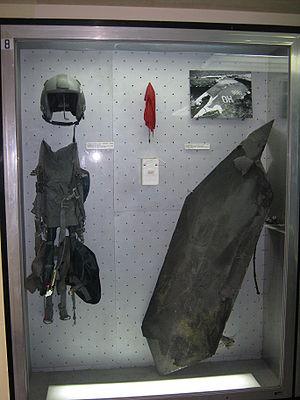
La guerre du Kosovo, une des guerres de Yougoslavie, a eu lieu du 6 mars 1998 au 10 juin 1999, sur le territoire de la République fédérale de Yougoslavie, opposant l'armée yougoslave à l'armée de libération du Kosovo et l'Organisation du traité de l'Atlantique nord.
Le Lockheed-Martin F-117 Nighthawk est un avion d'attaque au sol conçu par les États-Unis dans la seconde moitié des années 1970. C'est le premier avion militaire au monde étudié dès le départ pour avoir la signature la plus réduite possible. Il a été retiré du service actif le 21 avril 2008 et sera mis définitivement hors d'usage à partir de 2018 mais quelques appareils servent toujours ponctuellement en 2020.